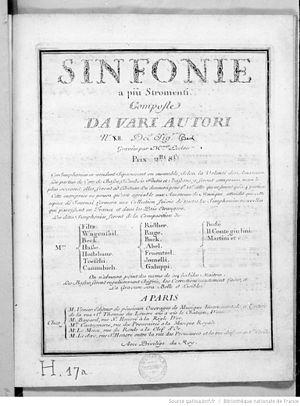
Page de titre d'une des publications de symphonies a più strumenti de l'éditeur Jean-Baptiste Venier
Jean-Baptiste Venier est un violoniste et éditeur de musique parisien, actif de 1750 à 1782, originaire de Venise.
Filippo Ruge, ou Rugge, Rugi, Ruggi, Rouge, Romano, né vers 1725 à Rome et mort vers 1767), est un compositeur et flûtiste classique italien.